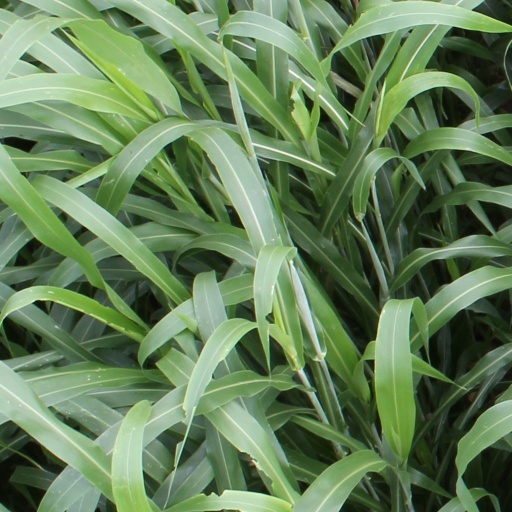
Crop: sorghum